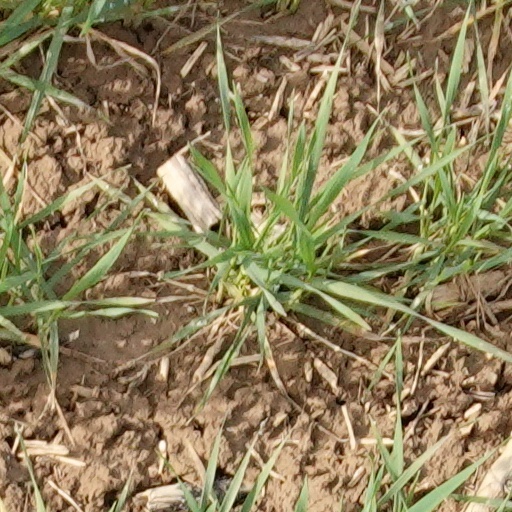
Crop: wheat